Shoot Low Sheriff

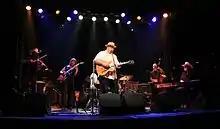
The Granada Theater, Dallas, Texas

Shoot Low Sheriff is a Western Swing band based in Dallas, Texas. Formed in 2008, the 7-piece group consists of vocalist Erik Swanson (formerly of Cowboys & Indians and the Texas Gypsies), Brandon Lusk (trumpet), Dustin Ballard (fiddle/electric mandolin), Jessica Munn (guitar), Larry Reed (bass), Geoff Vinton (drums), and Wayne Glasson, current pianist for the Texas Playboys and Red Steagall.